Princess Tenagnework

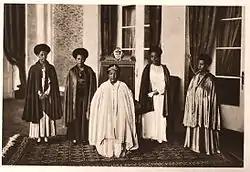
Empress Menen Asfaw seated in the centre and Standing women from left to right are Princess Tsehai, Princess Tenagnework, and Princess Zenebework, her daughters, and on the far right is Princess Wolete Israel Seyoum, her daughter-in-law.

Princess Tenagnework died in Addis Ababa on 6 April 2003. On 13 April, a funeral mass for the Princess was led by Abune Paulos, Patriarch of the Ethiopian Church, and was attended by most of the other hierarchs of the Ethiopian Church. Much of the old Ethiopian nobility and many members of the general public attended. She was buried in the crypt of Holy Trinity Cathedral in Addis Ababa near the graves of her family.